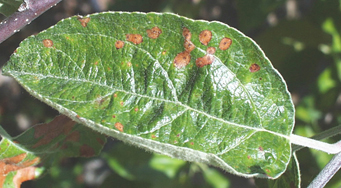
Label: Apple rust leaf
Plant: Apple
Condition: rust